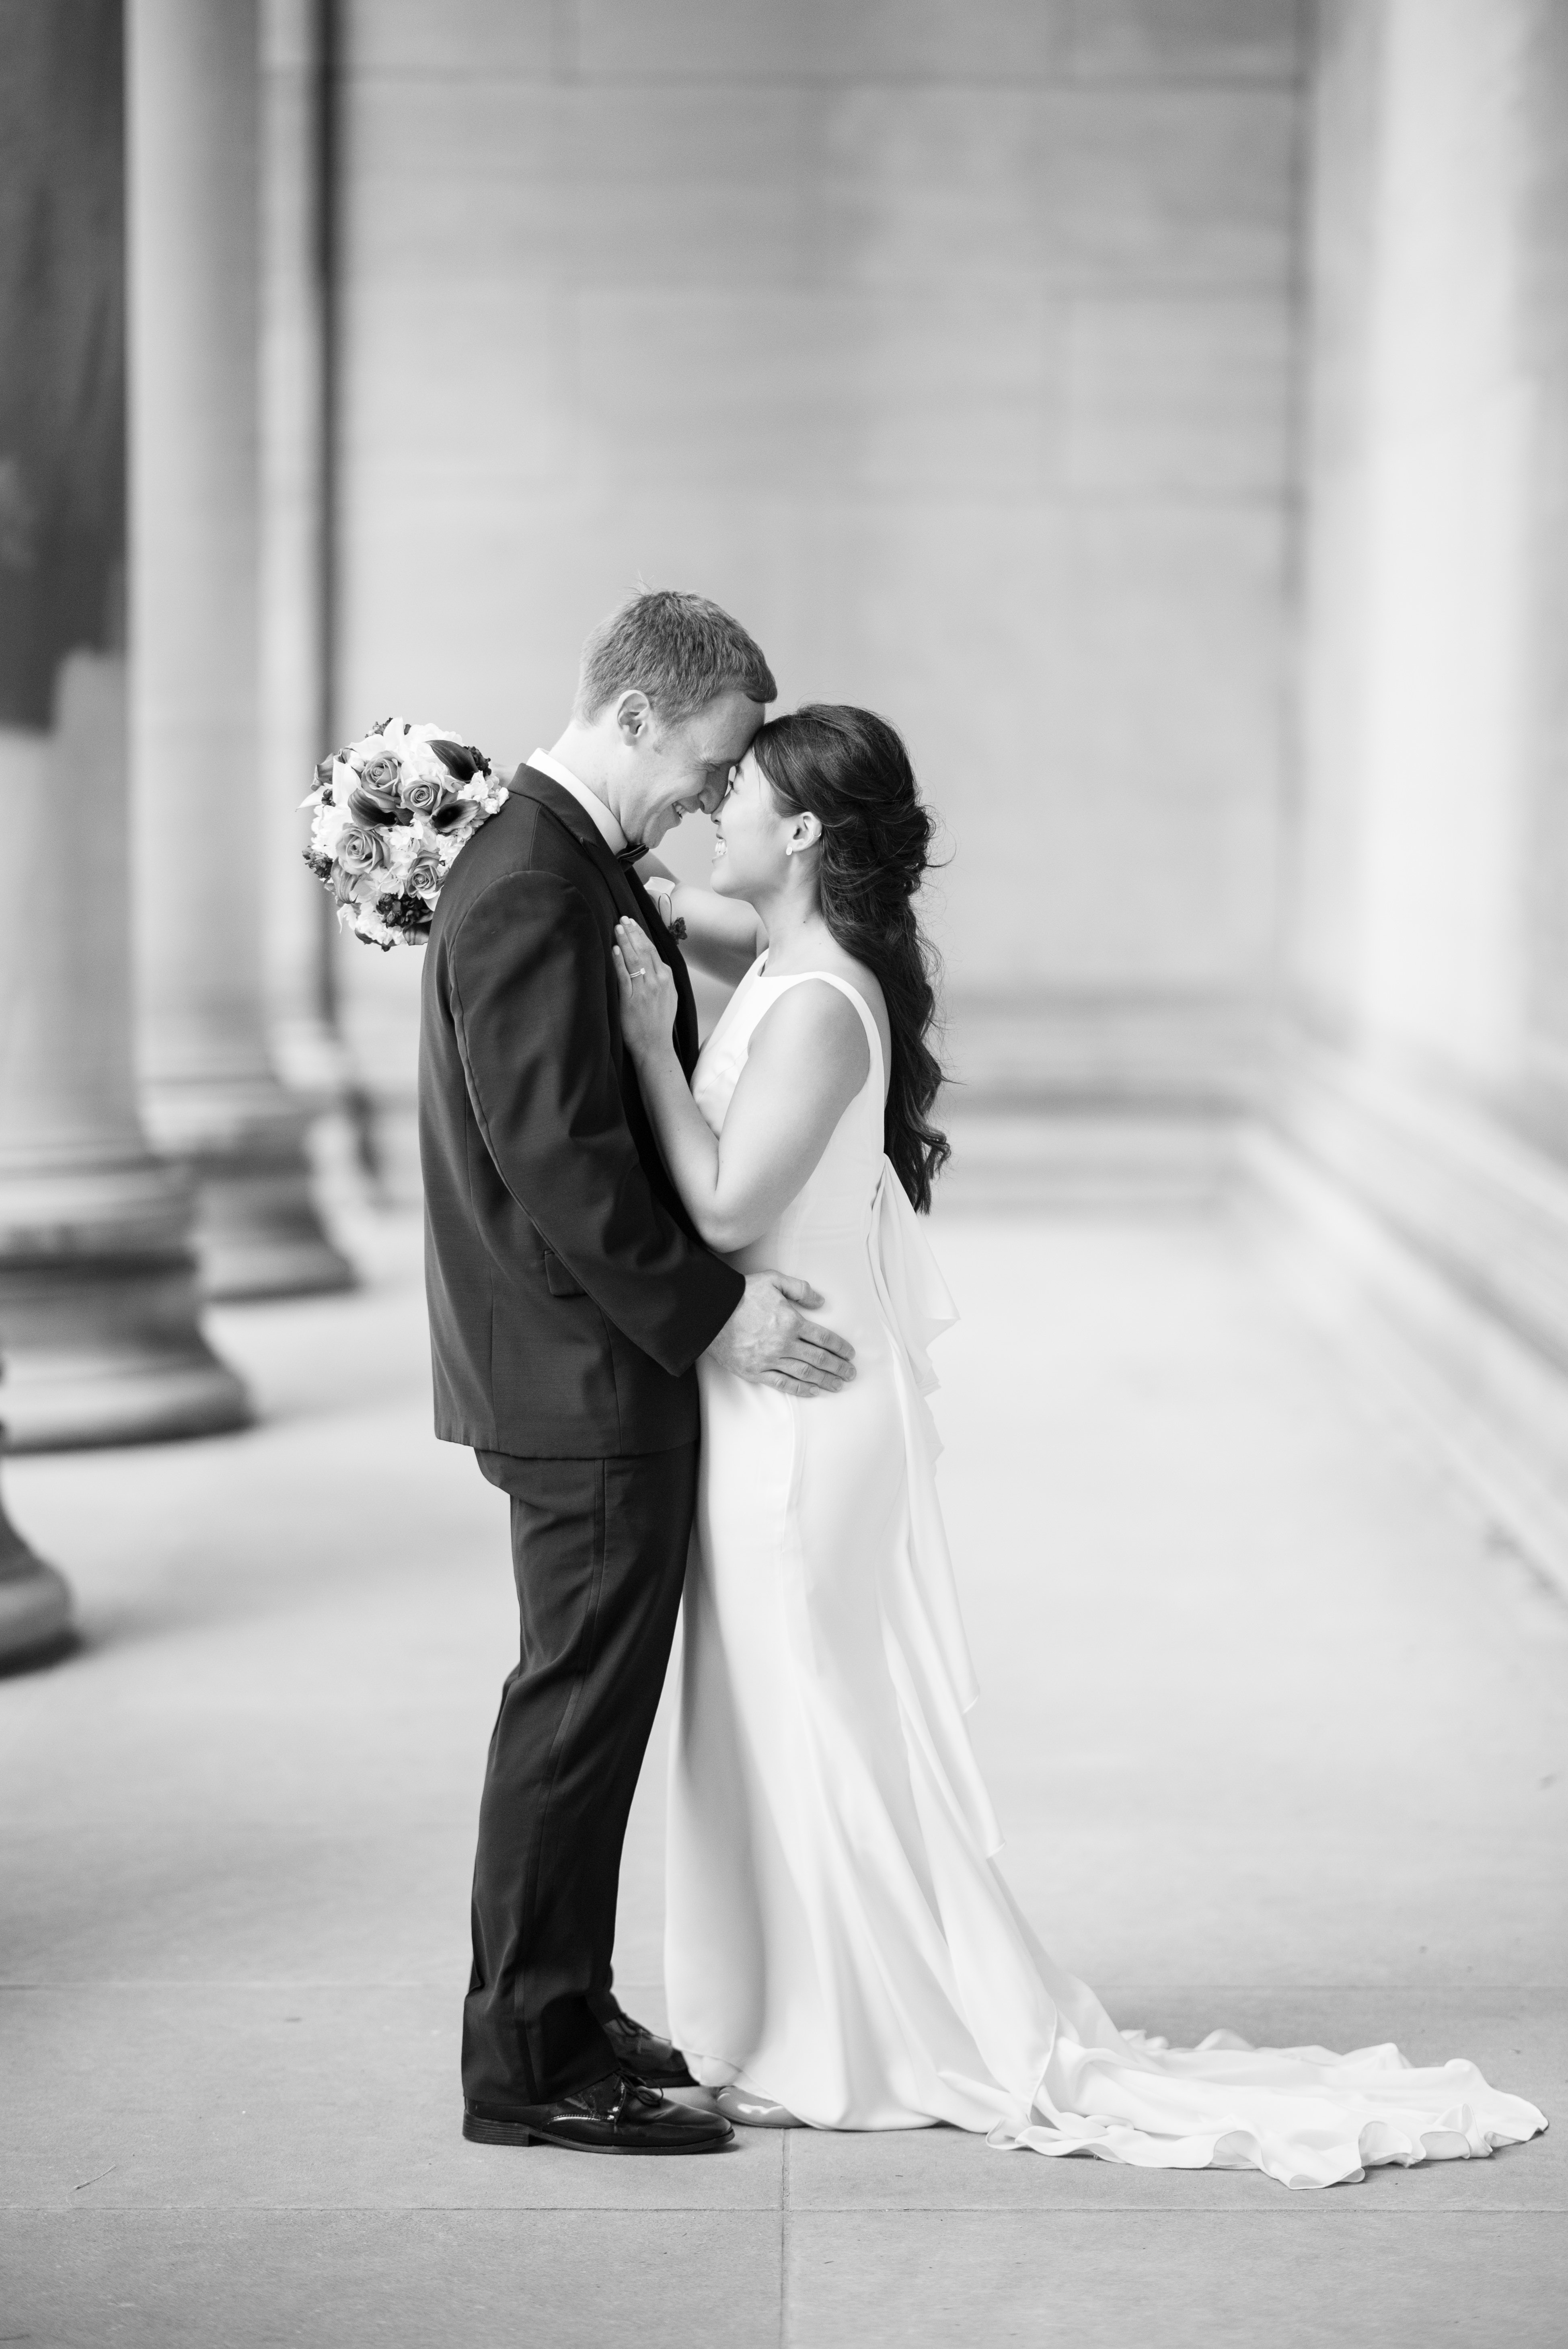
gown, bride, photograph, wedding dress, black and white, bridal clothing, wedding, monochrome photography, dress, beauty, groom, photography, romance, photo shoot, marriage, standing, veil, girl, ceremony, interaction, event, monochrome, happiness, wedding ceremony supply, bridal accessory, headpiece, wedding reception